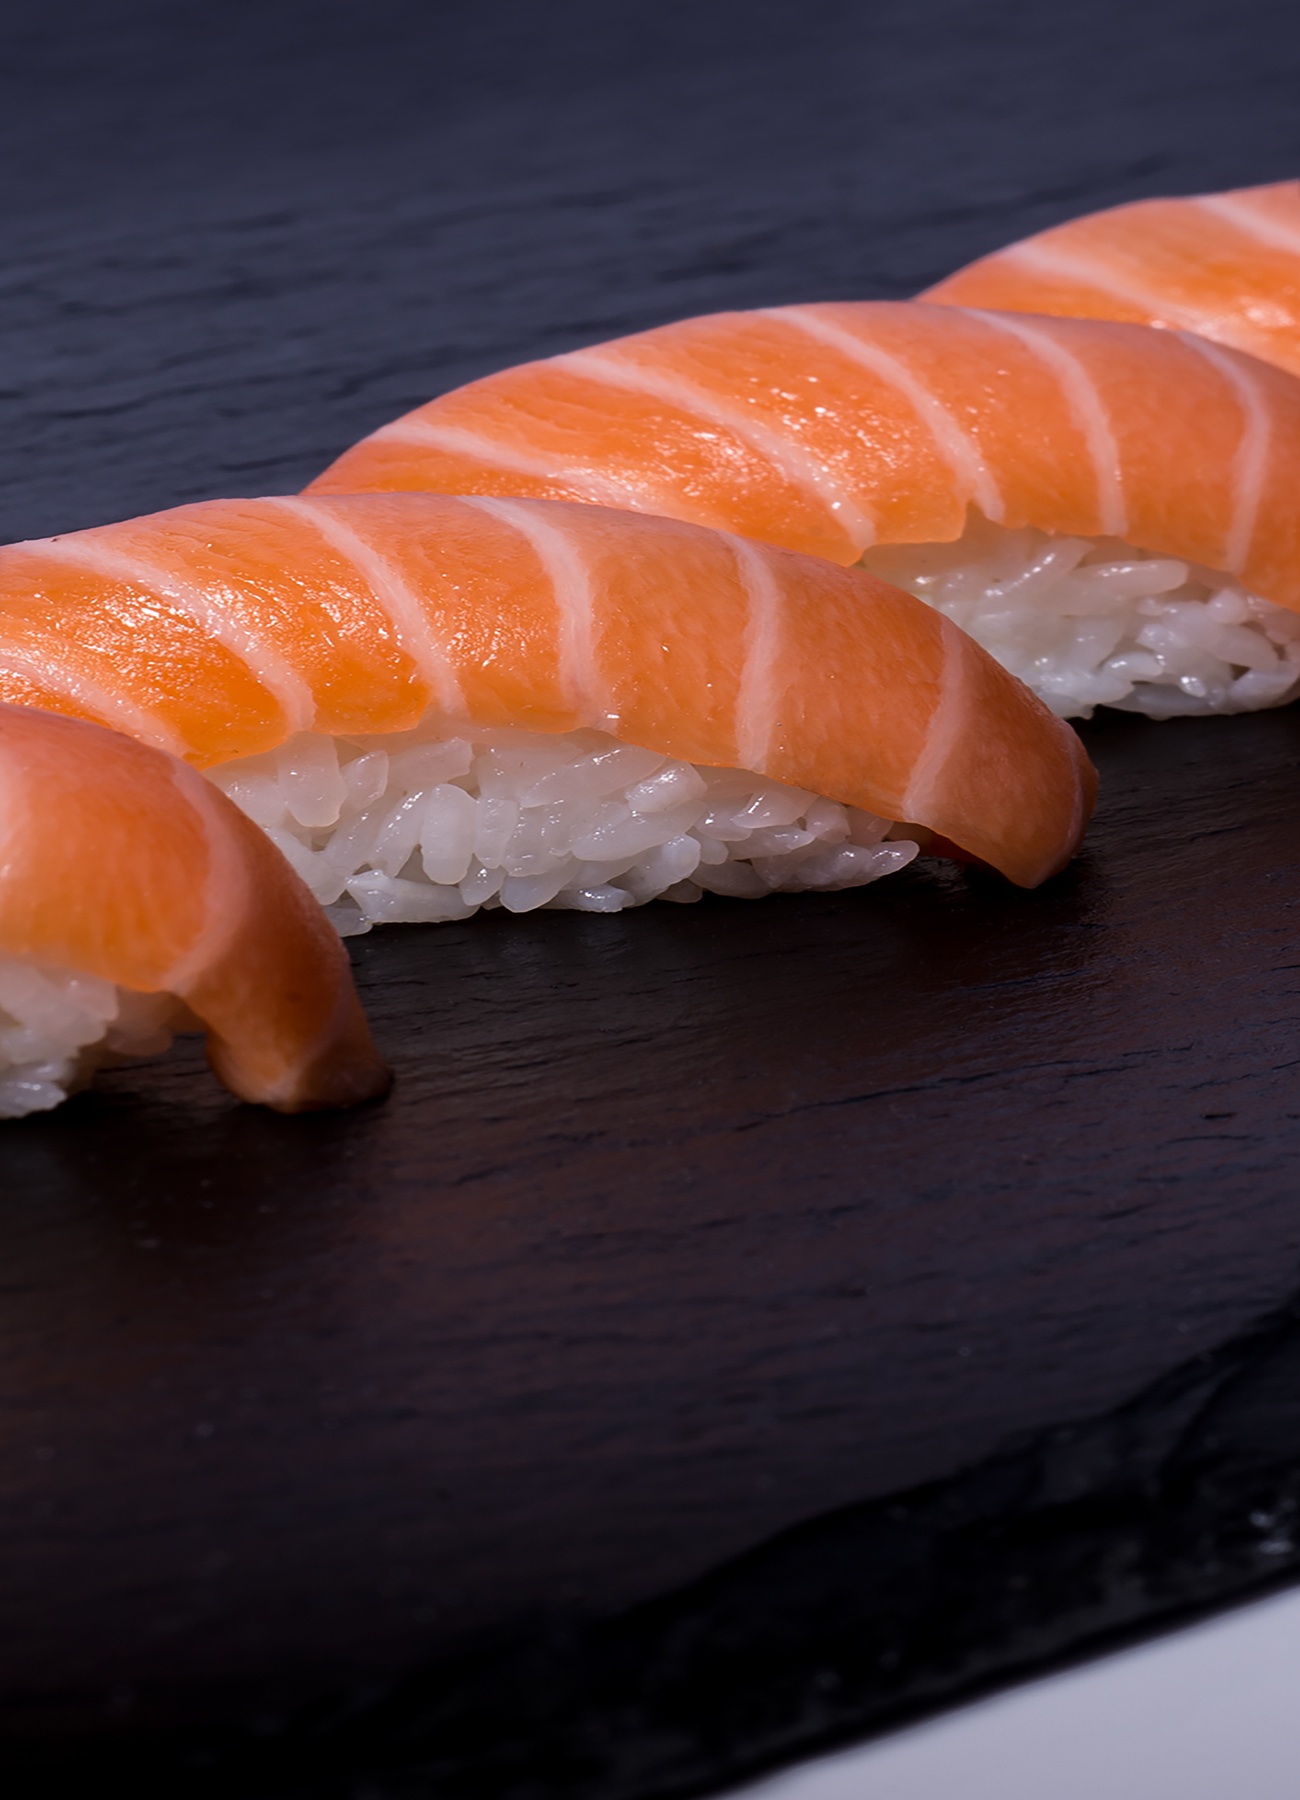
food, produce, fish, dessert, cuisine, asian food, sushi, japanese cuisine